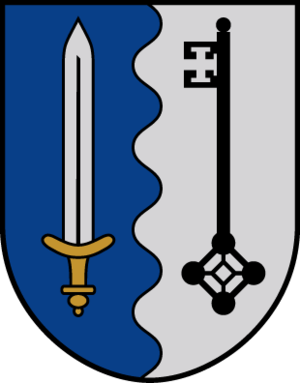
Ludza est un novads de Lettonie, situé dans la région de Latgale. En 2009, sa population est de 15 986 habitants.